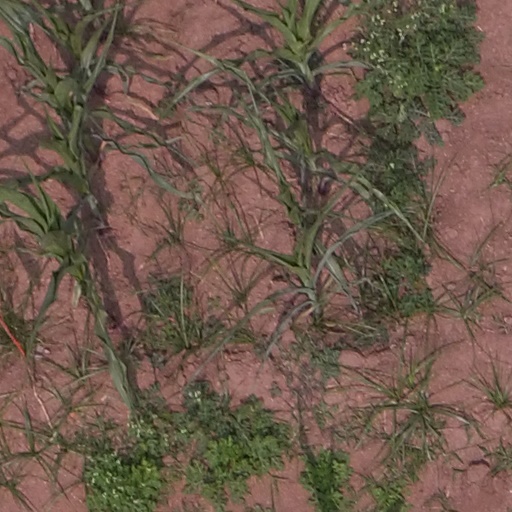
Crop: maize; corn